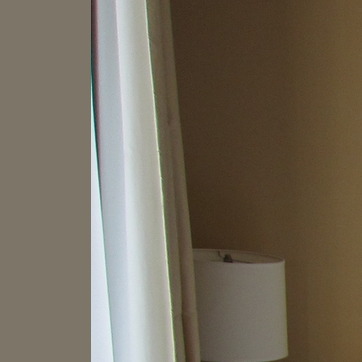
Material: fabric